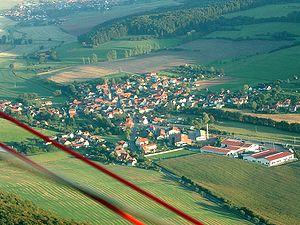
La Verwaltungsgemeinschaft Dolmar-Salzbrücke est une communauté d'administration allemande qui regroupe 15 communes du land de Thuringe, dans l'arrondissement de Schmalkalden-Meiningen, au centre de l'Allemagne. En 2015, sa population est de 9 410 habitants.